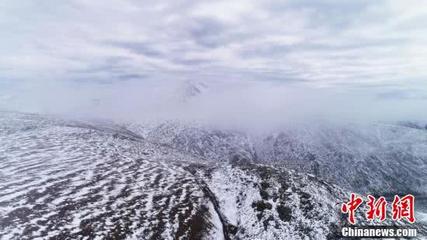
Weather: snow or frosty